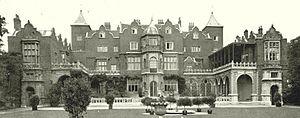
Notes américaines, en anglais American Notes for General Circulation, est le récit par Charles Dickens de son voyage en Amérique du Nord, avec son épouse, au cours de l'année 1842. Publié par Chapman & Hall dès octobre, avec des illustrations de Marcus Stone, ce petit ouvrage est en majeure partie fondé sur les lettres envoyées à John Forster tout au long du séjour. Les Dickens avaient quitté Liverpool le 3 janvier et étaient revenus le 7 juin, les cinq mois s'étant passés à visiter les grandes villes des États-Unis et, pendant un mois, celles du Canada, où ils avaient partout reçu un accueil triomphal de la part des autorités, des sommités littéraires et du public.